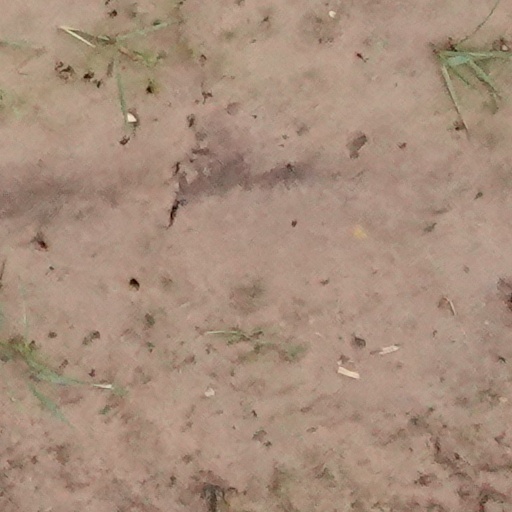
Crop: wheat